Saint Petersburg

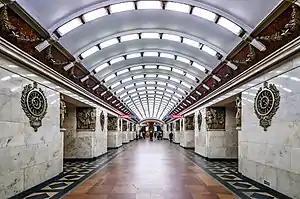
Narvskaya station of the Saint Petersburg Metro, opened in 1955

Despite the economic instability of the 1990s, not a single major theatre or museum was closed in Saint Petersburg; on the contrary many new ones opened, for example a private museum of puppets (opened in 1999) is the third museum of its kind in Russia, where collections of more than 2000 dolls are presented including 'The multinational Saint Petersburg' and Pushkin's Petersburg. The museum world of Saint Petersburg is incredibly diverse. The city is not only home to the world-famous Hermitage Museum and the Russian Museum with its rich collection of Russian art, but also the palaces of Saint Petersburg and its suburbs, so-called small-town museums and others like the museum of famous Russian writer Dostoyevsky; Museum of Musical Instruments, the museum of decorative arts and the museum of professional orientation.